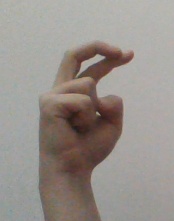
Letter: zay